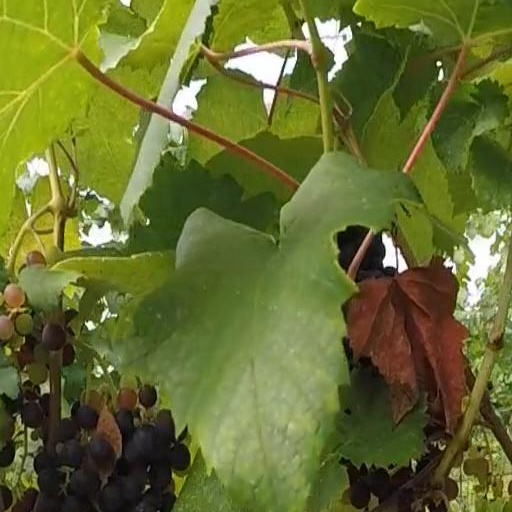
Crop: grape